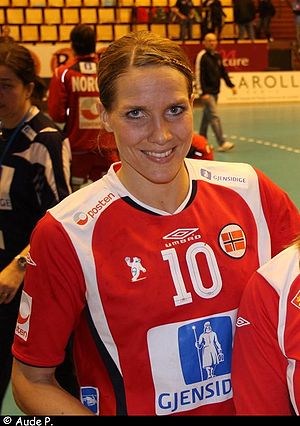
Verdens bedste håndboldspiller / Kvinder / Galleri
Årets bedste håndboldspiller er en udmærkelse som blev etableret i 1984, og som tildeles en mandlig og en kvindelig håndboldspiller. Udmærkelsen bliver uddelt af IHF, og vinderne afgøres ved en afstemning i World Handball Magazine og af besøgende på IHF's hjemmeside.